King George V-class battleship (1939)

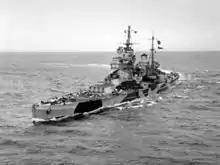
"Howe"

Force 2, which included "Duke of York", was able to close the range and "Duke of York" opened fire on "Scharnhorst", scoring hits at ranges in excess of 12,000 yards. "Scharnhorst" scored two hits upon "Duke of York" during the engagement, both of which hit masts and failed to explode. One of "Duke of York"s shells exploded in "Scharnhorst"s number one boiler room, slowing her significantly and allowing British destroyers to close to torpedo range. Their torpedo hits allowed "Duke of York" to close to a range of 10,400 yards before opening fire once again. All "Scharnhorsts" turrets were silenced and shortly afterwards "Scharnhorst" sank with the loss of over 1,700 men.